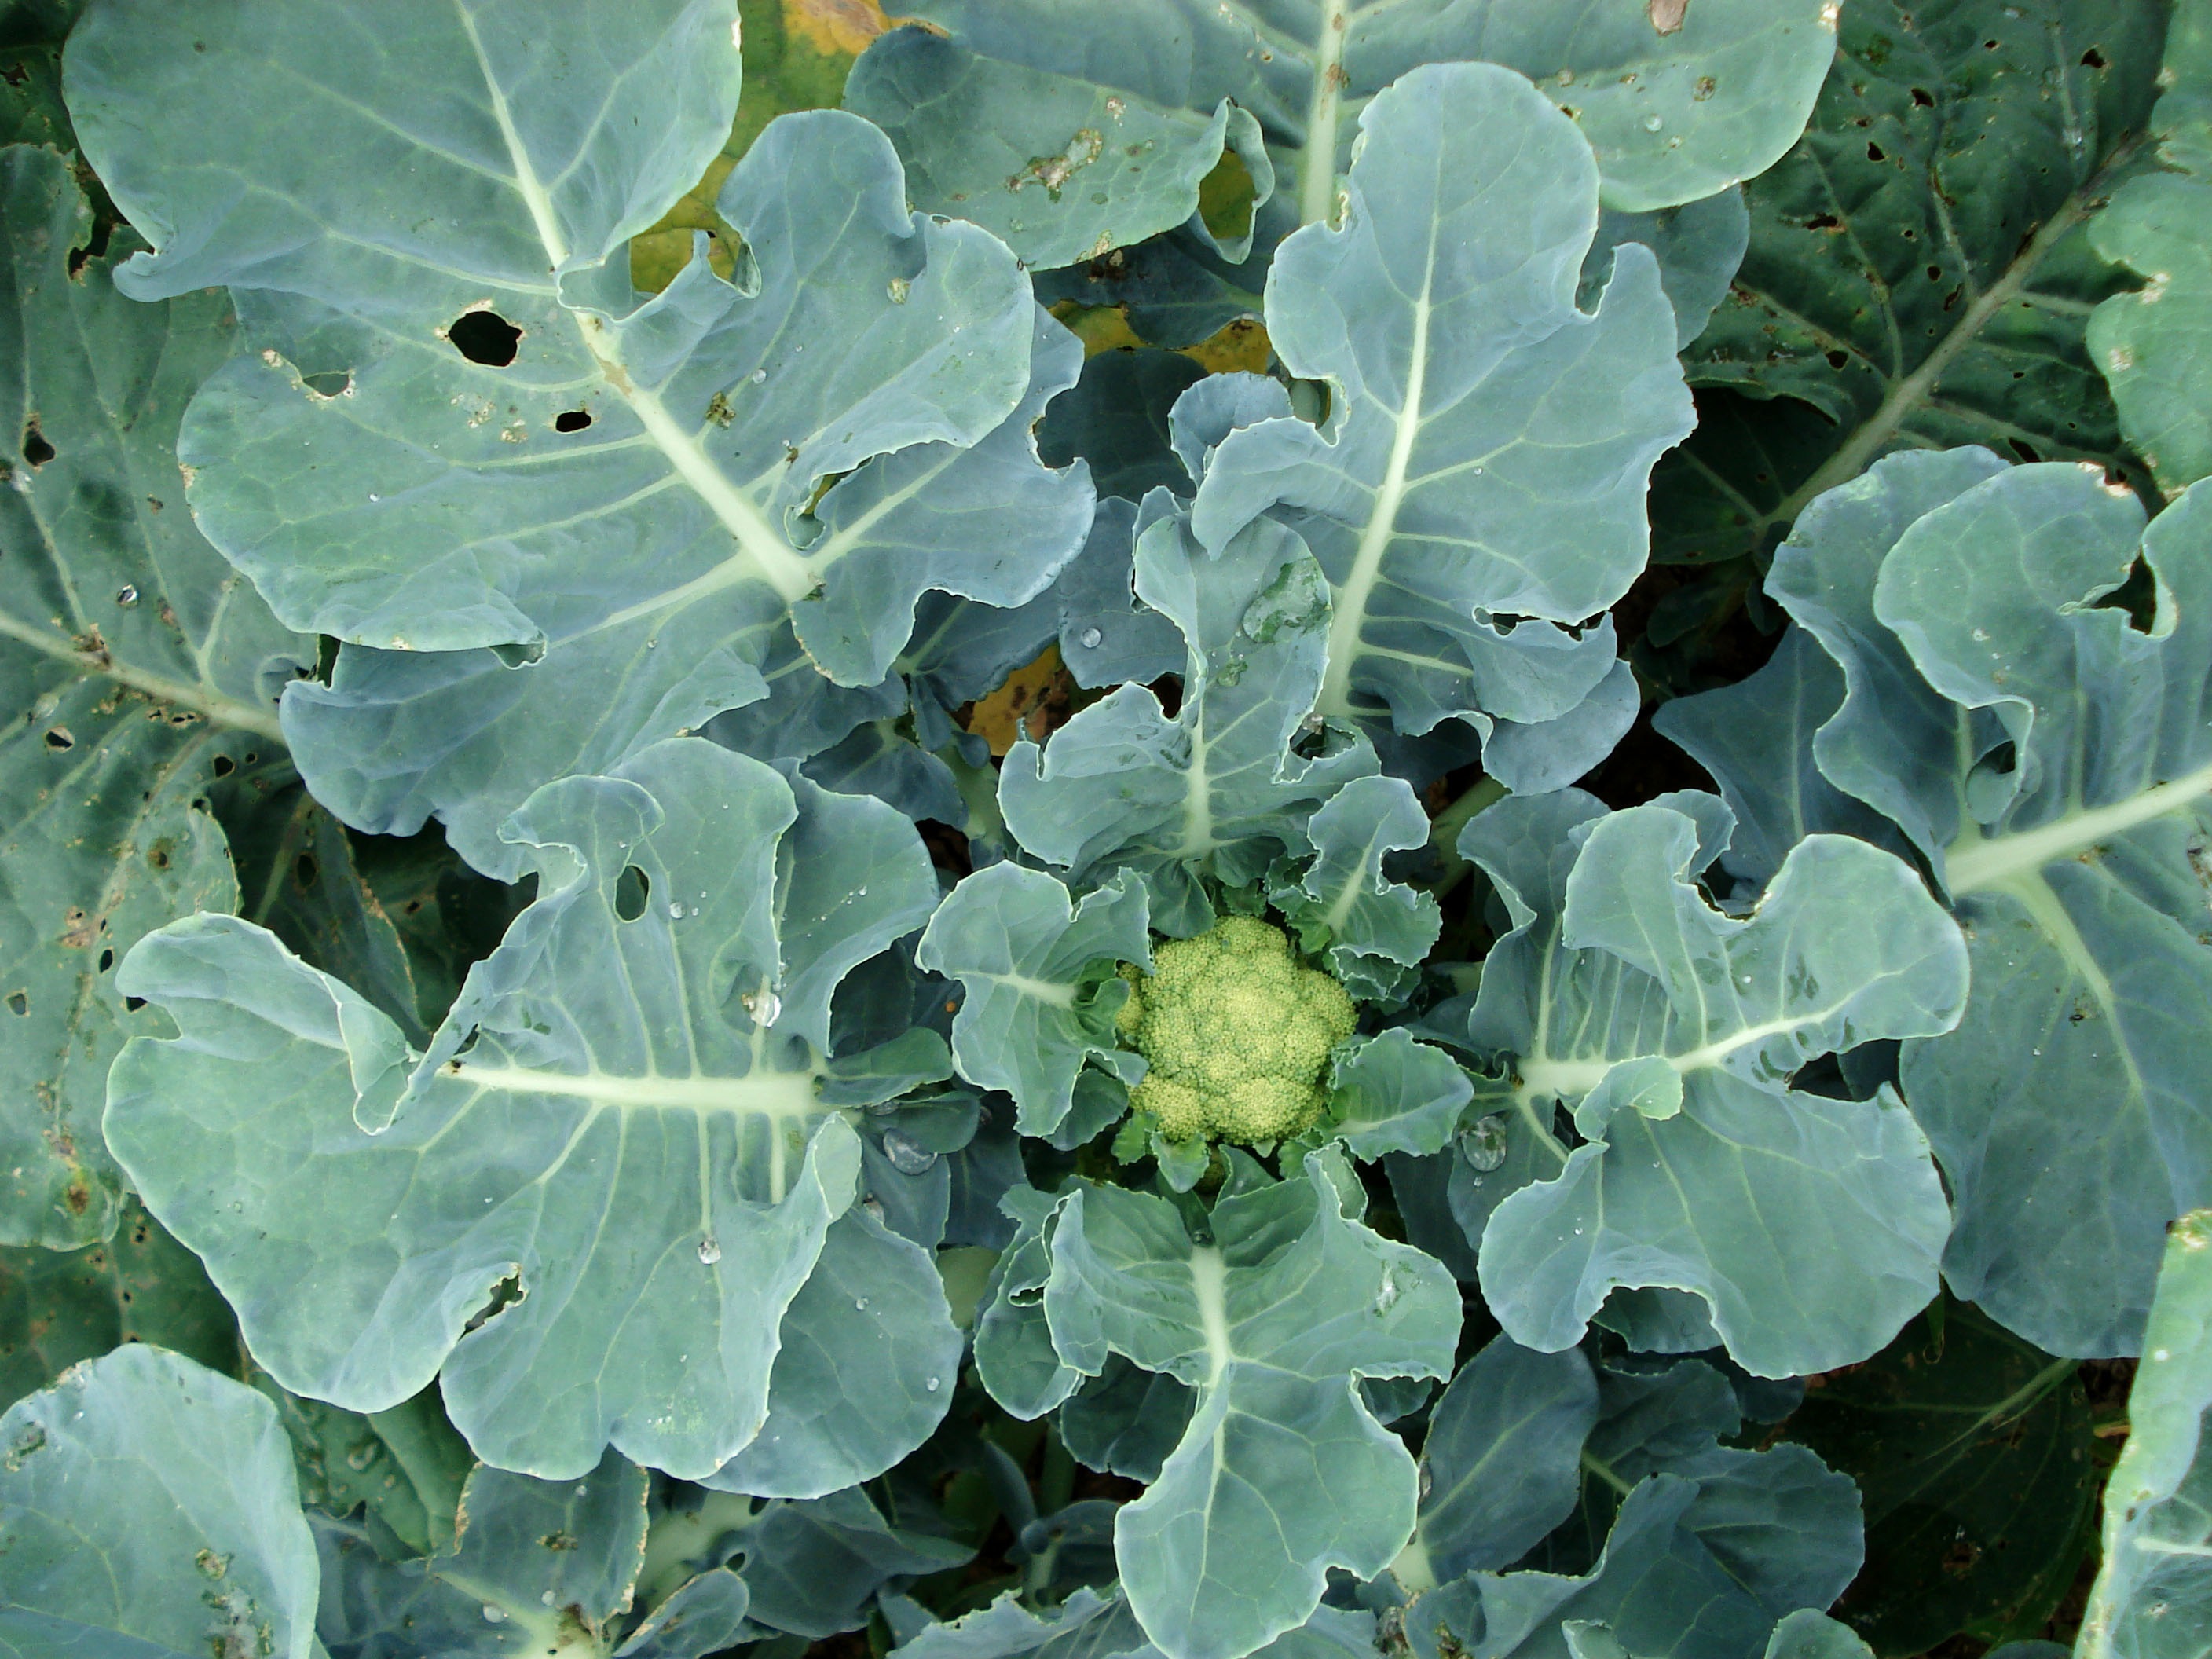
plant, leaf, flower, food, produce, vegetable, brassica, cauliflower, collard greens, flowering plant, annual plant, land plant, mustard plant, leaf vegetable, centella